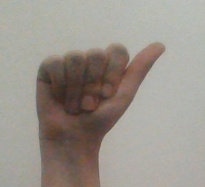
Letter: dhad